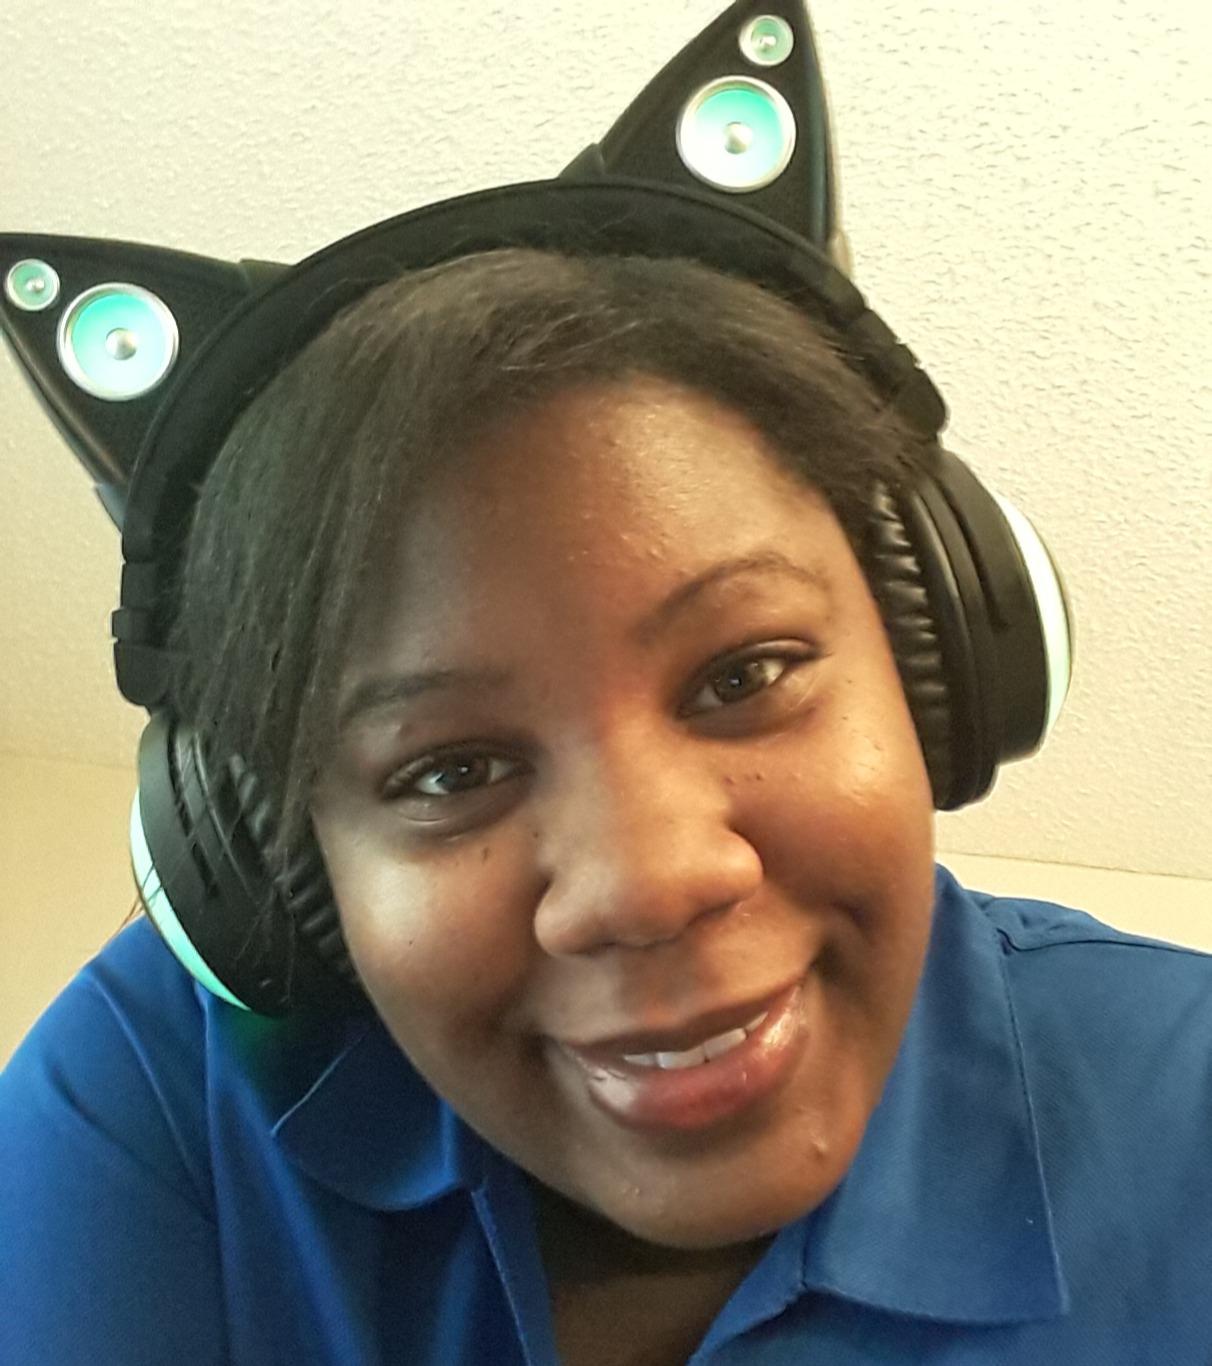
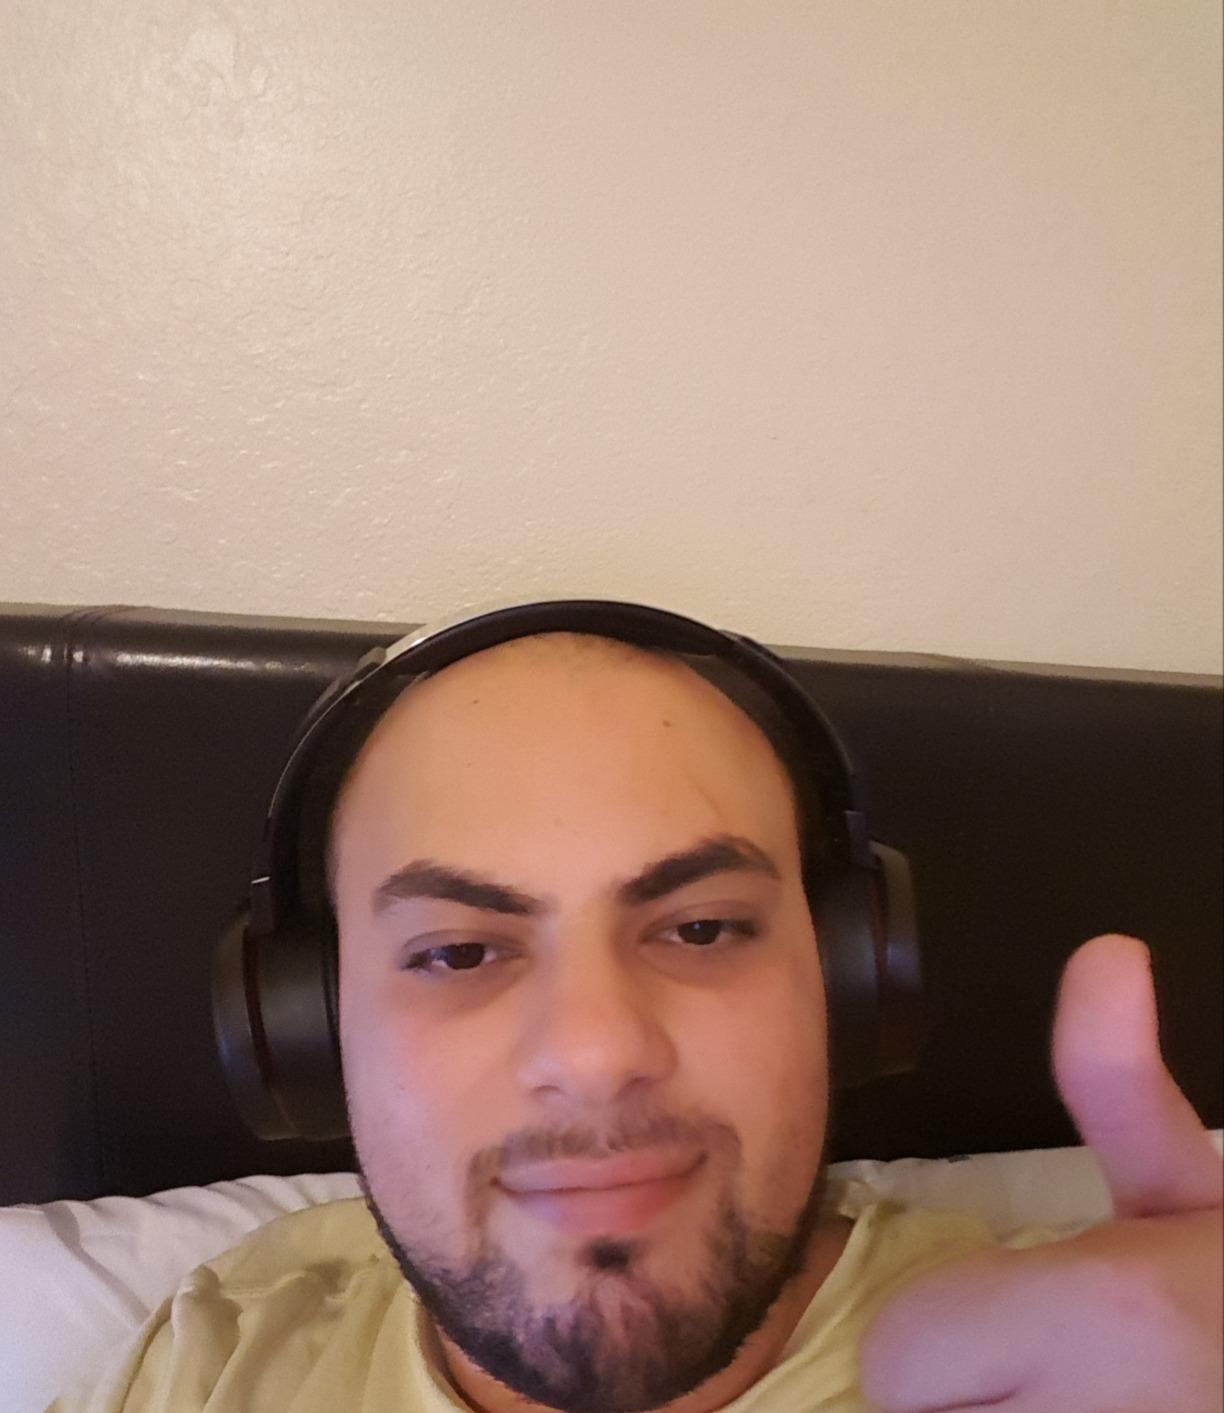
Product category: headphones
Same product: no